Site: brandenburg
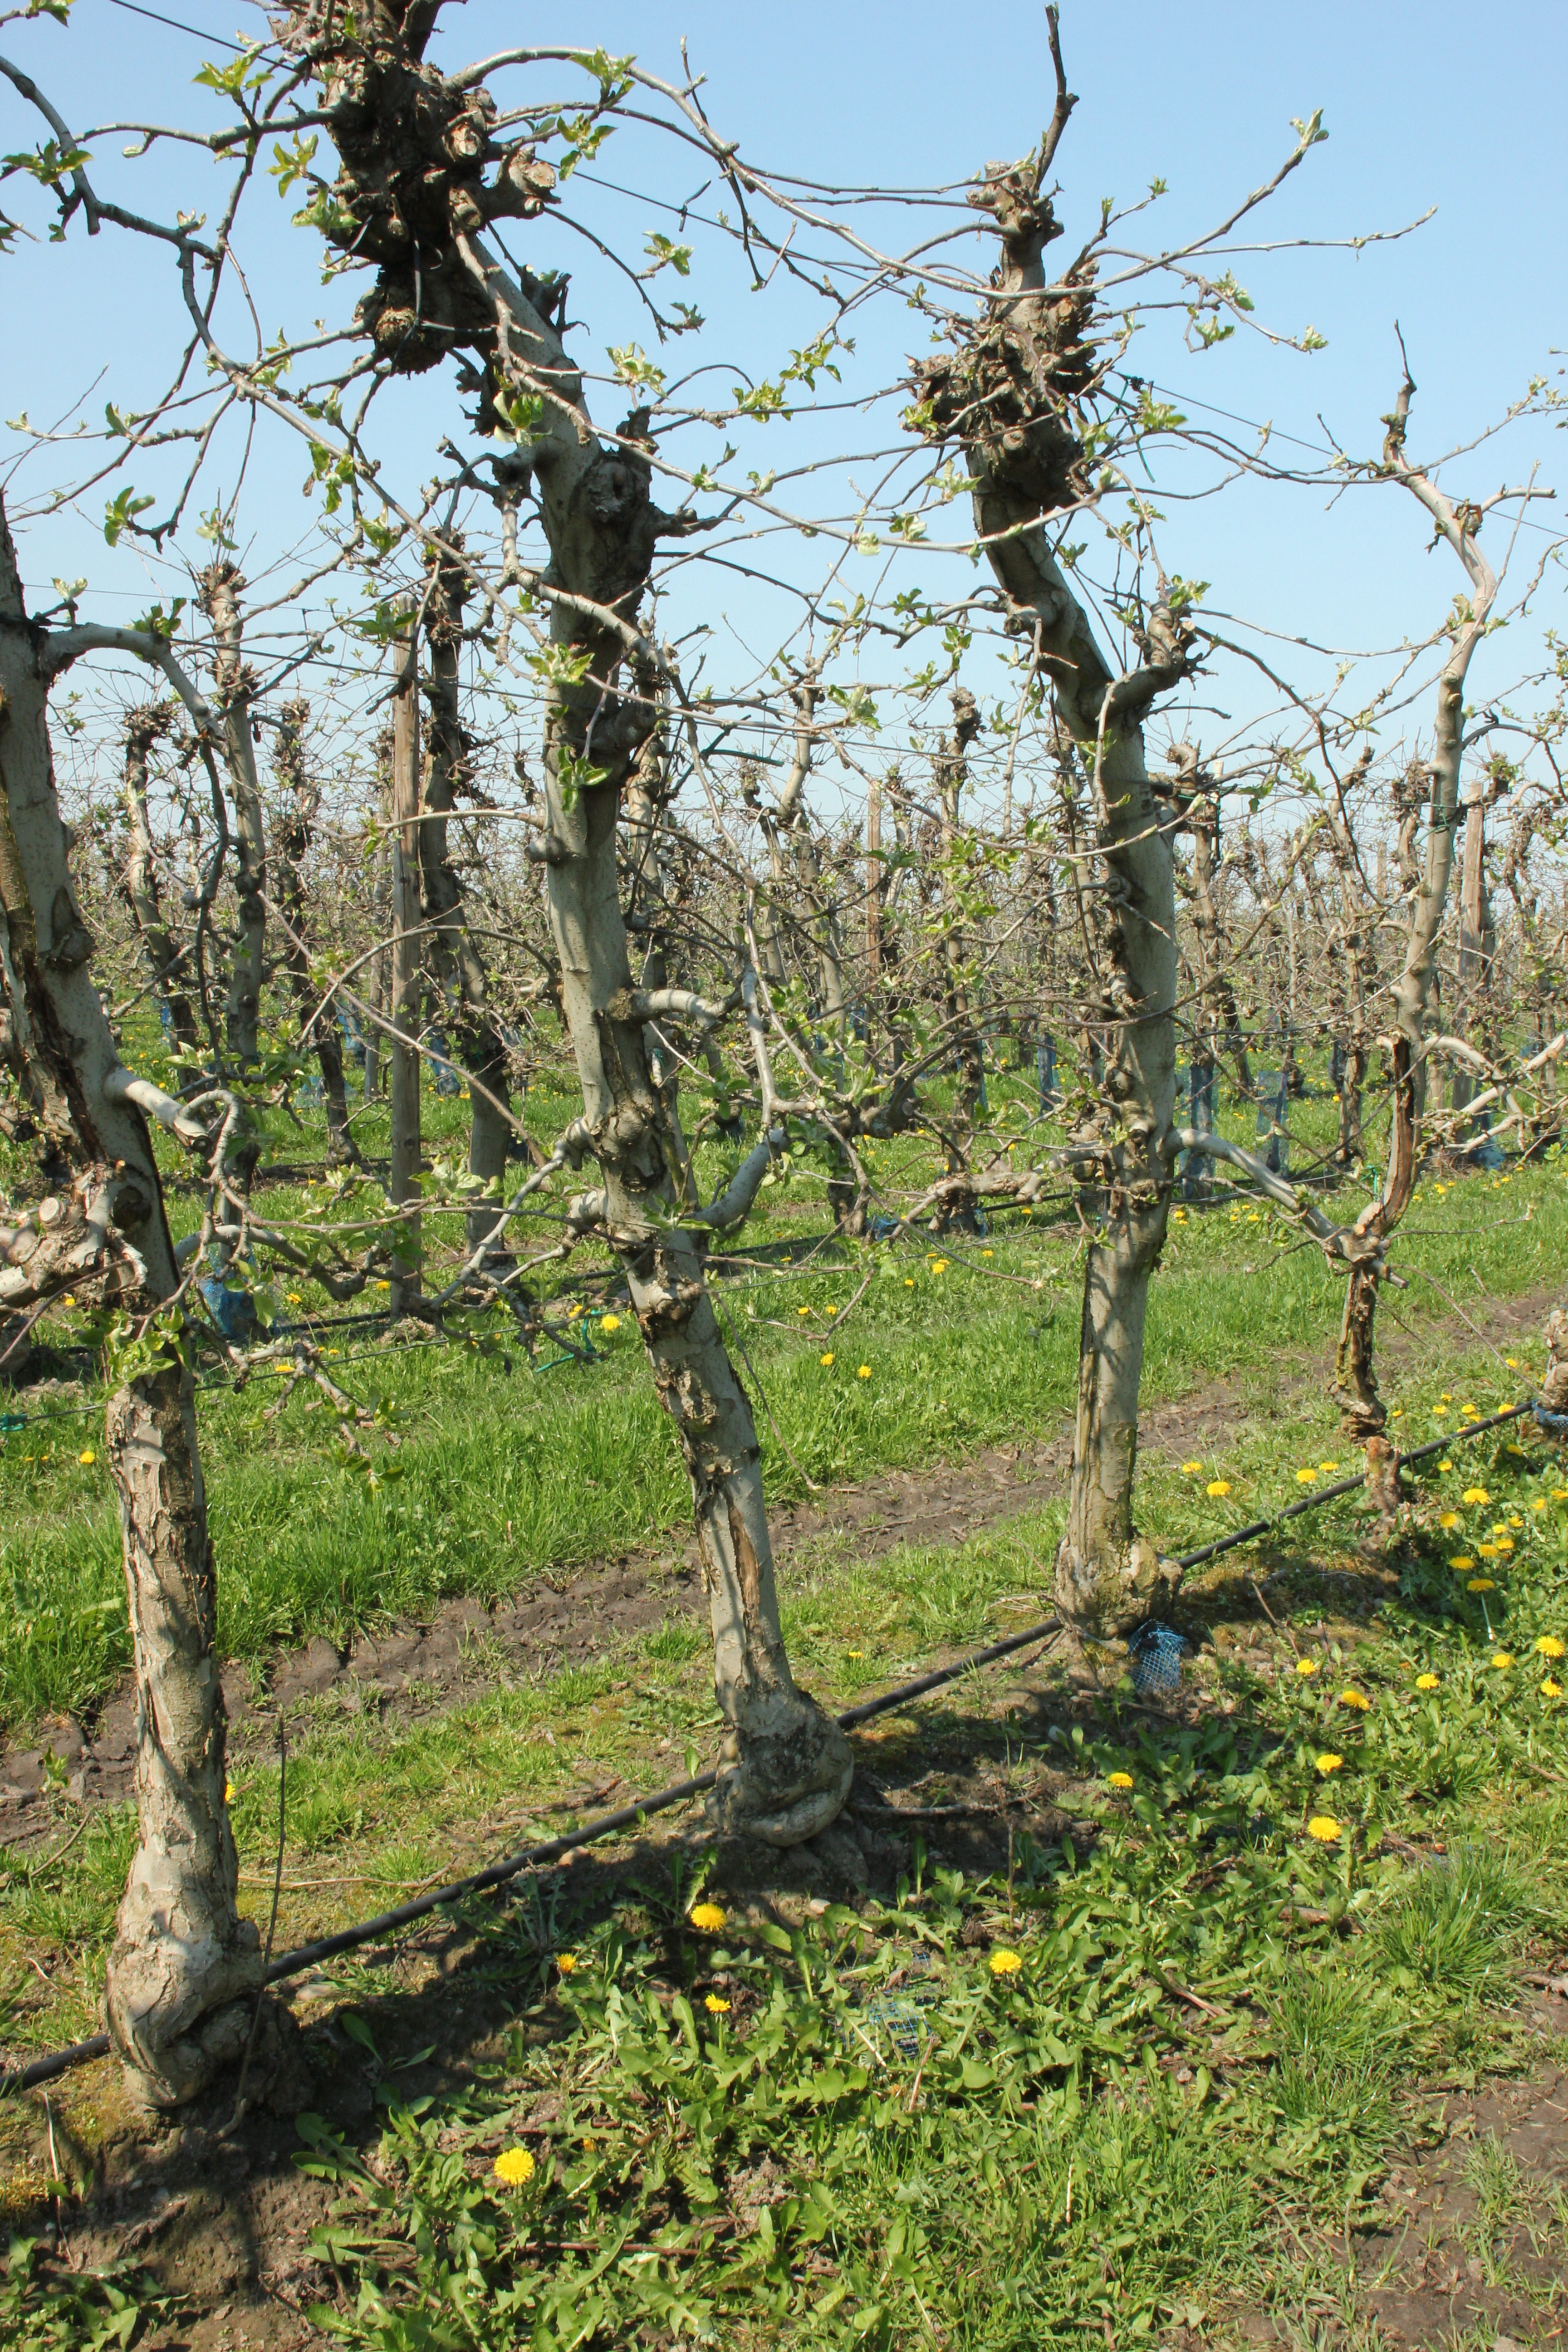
Growth stage (BBCH 56): Inflorescence emergence